Krazy Kat

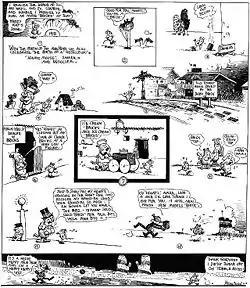
Ignatz Mouse resolves not to throw any more bricks at Krazy. Temptation follows him at every turn, and ultimately he finds a loophole to indulge his passion (January 6, 1918).

Ignatz is driven to distraction by Krazy Kat's naïveté, and generally reacts by throwing bricks at Krazy's head. To shield his plans from Officer Pupp, Ignatz hides his bricks, disguises himself, or enlists the aid of willing Coconino County denizens (without making his intentions clear). Easing Ignatz's task is Krazy Kat's willingness to meet him anywhere at any appointed time, eager to receive a token of affection in the form of a brick to the head. Ignatz is married with three children, though they are rarely seen.